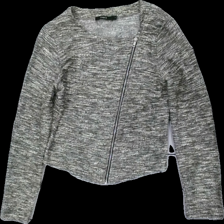
View: front
Type: Jacket
Category: Ladies
Brand: Lindex
Colors: Grey
Material: 100% viscose
Pattern: Other
Cut: Cropped
Size: S
Season: All
Stains: Major
Damage location: top right
Price range: <50
Recommended usage: Export
Description: grå melerad jacka, missfärgad
Comment: missfärgad